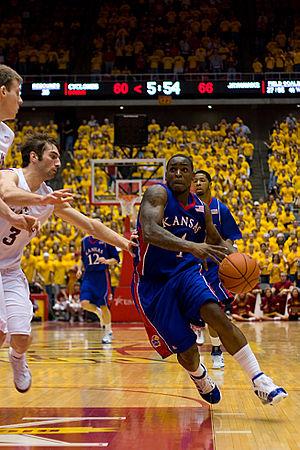
Sherron Marlon Collins, né le 18 mars 1987 à Chicago dans l'Illinois, est un joueur américain de basket-ball. Il évolue au poste de meneur.